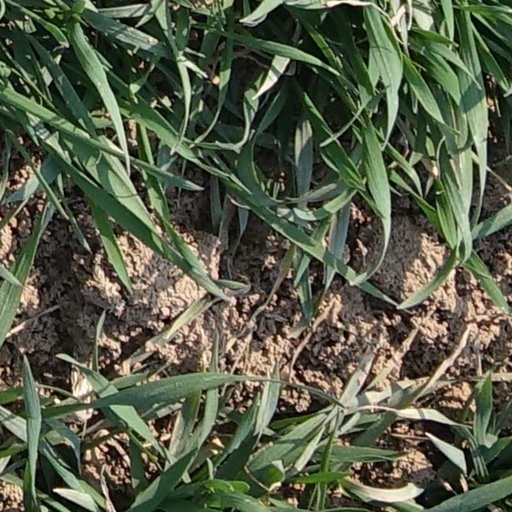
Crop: wheat